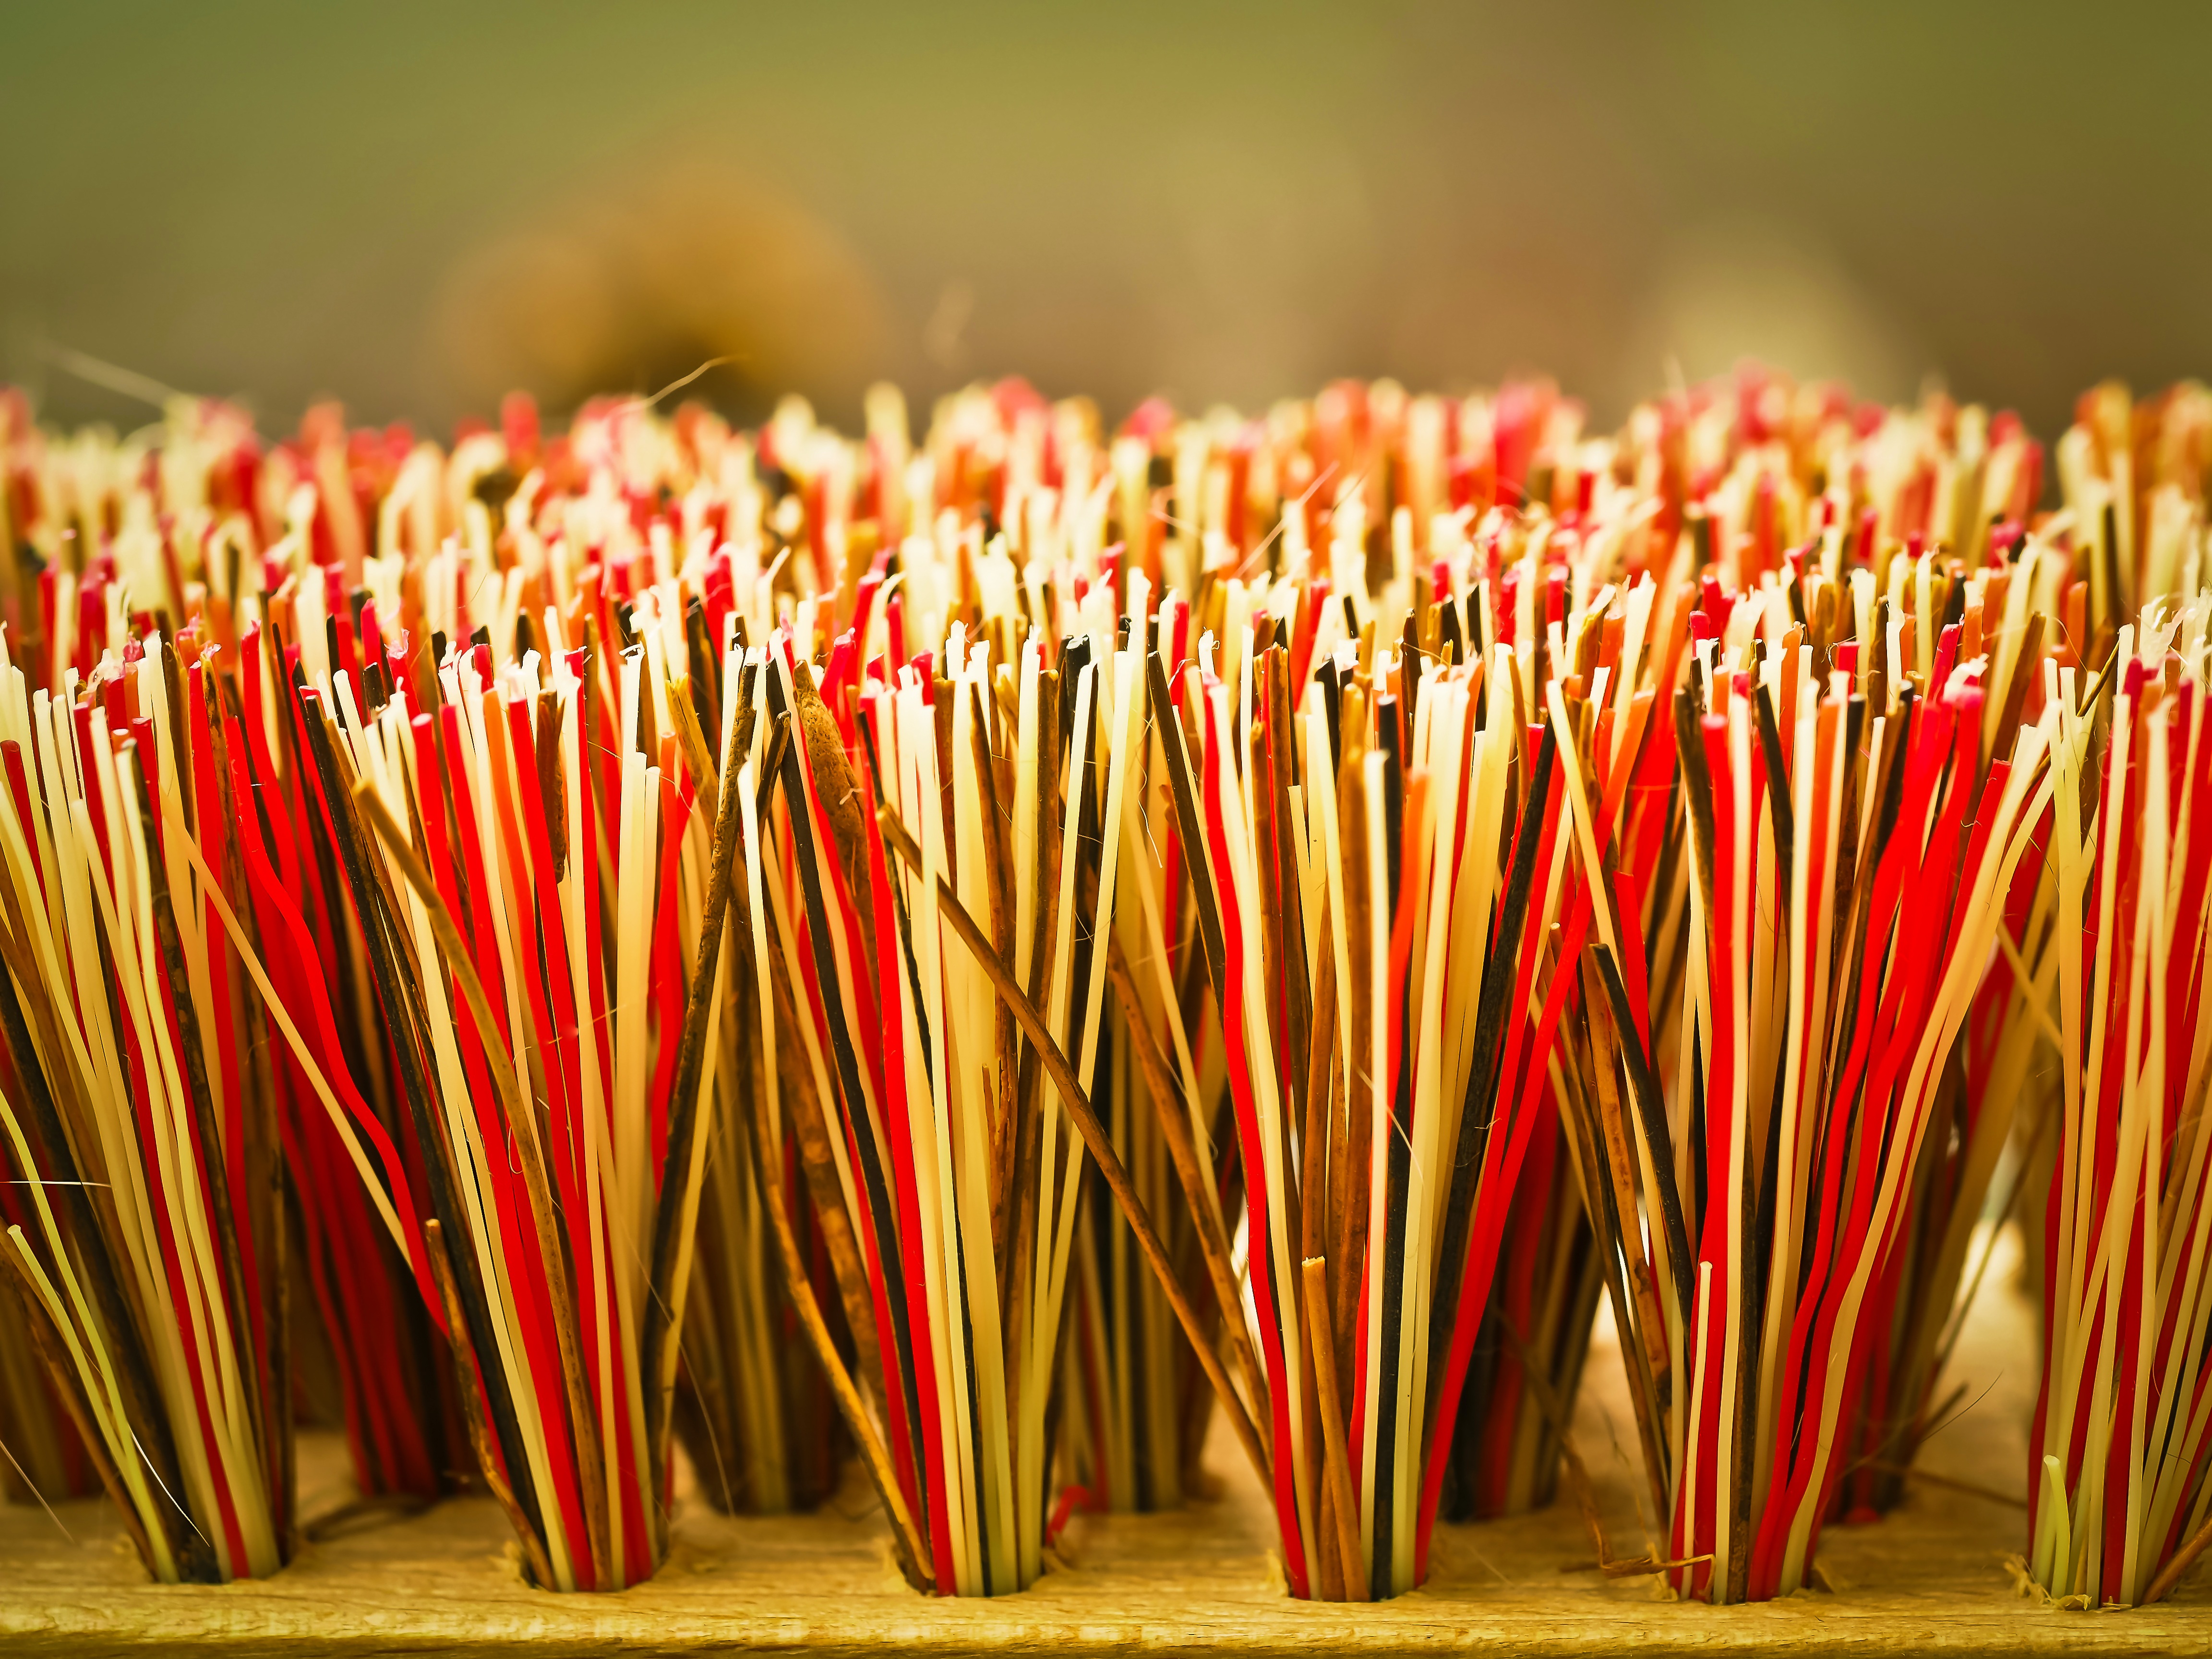
grass, plant, wood, leaf, flower, scrub, brush, red, color, macro, clean, close, wipe, close up, bristles, macro photography, macro photo, hand brush, make clean, wooden brush, striegel, scrubbing brush, grass family